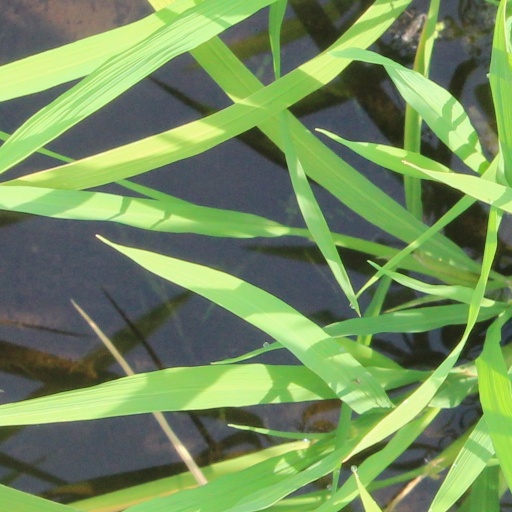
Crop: rice